The/Das

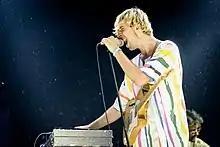

The Berlin-based music project The/Das was formed by the former Bodi Bill members Anton K. Feist and Fabian Fenk in 2012.